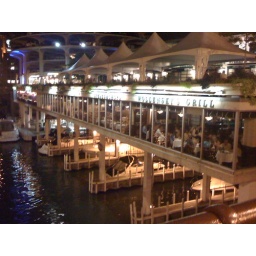
Steakhouse over boat slips and under "corn cob" towers